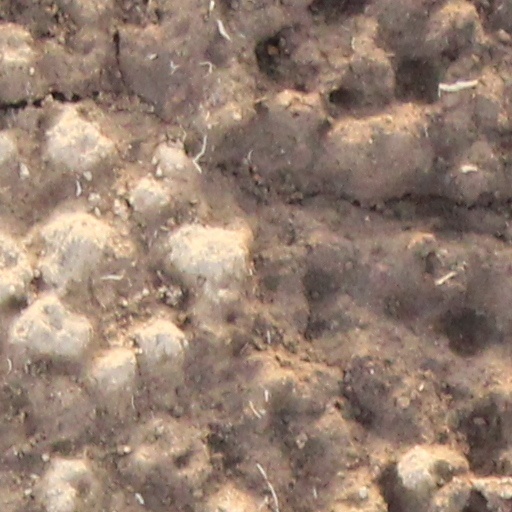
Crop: wheat